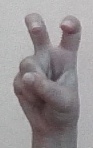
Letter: toot